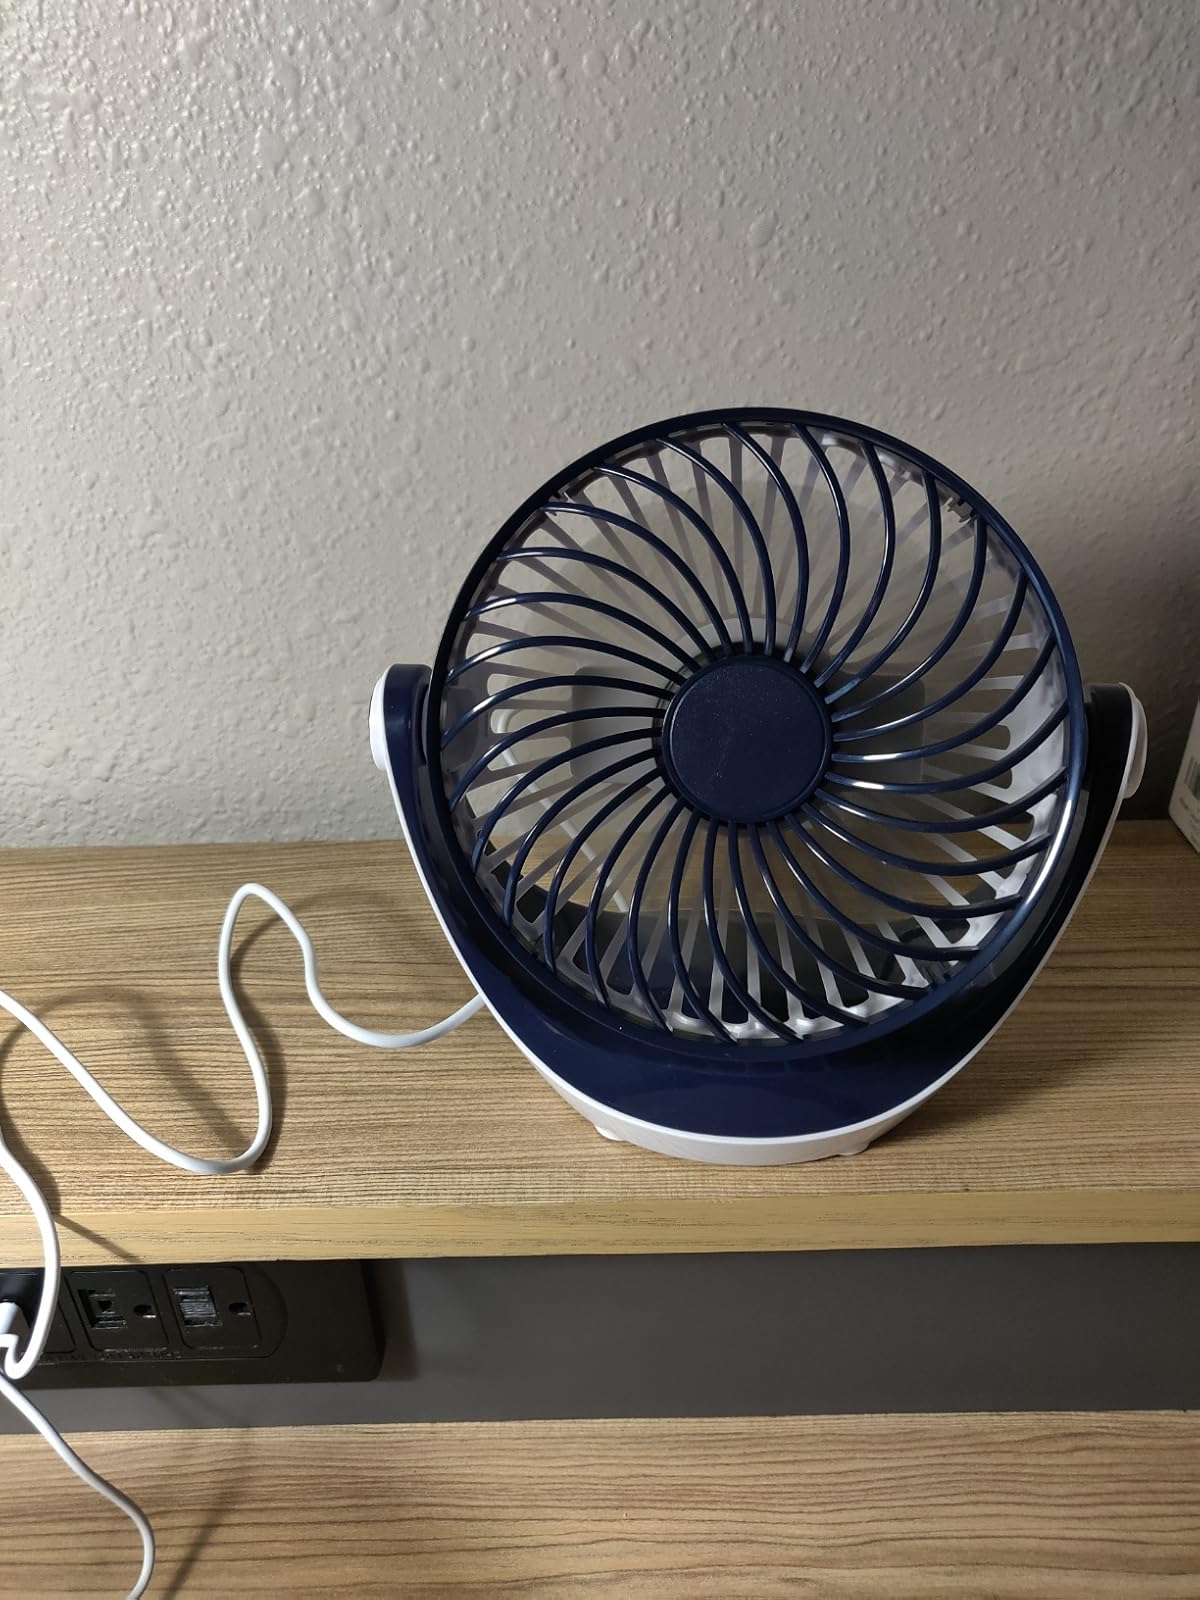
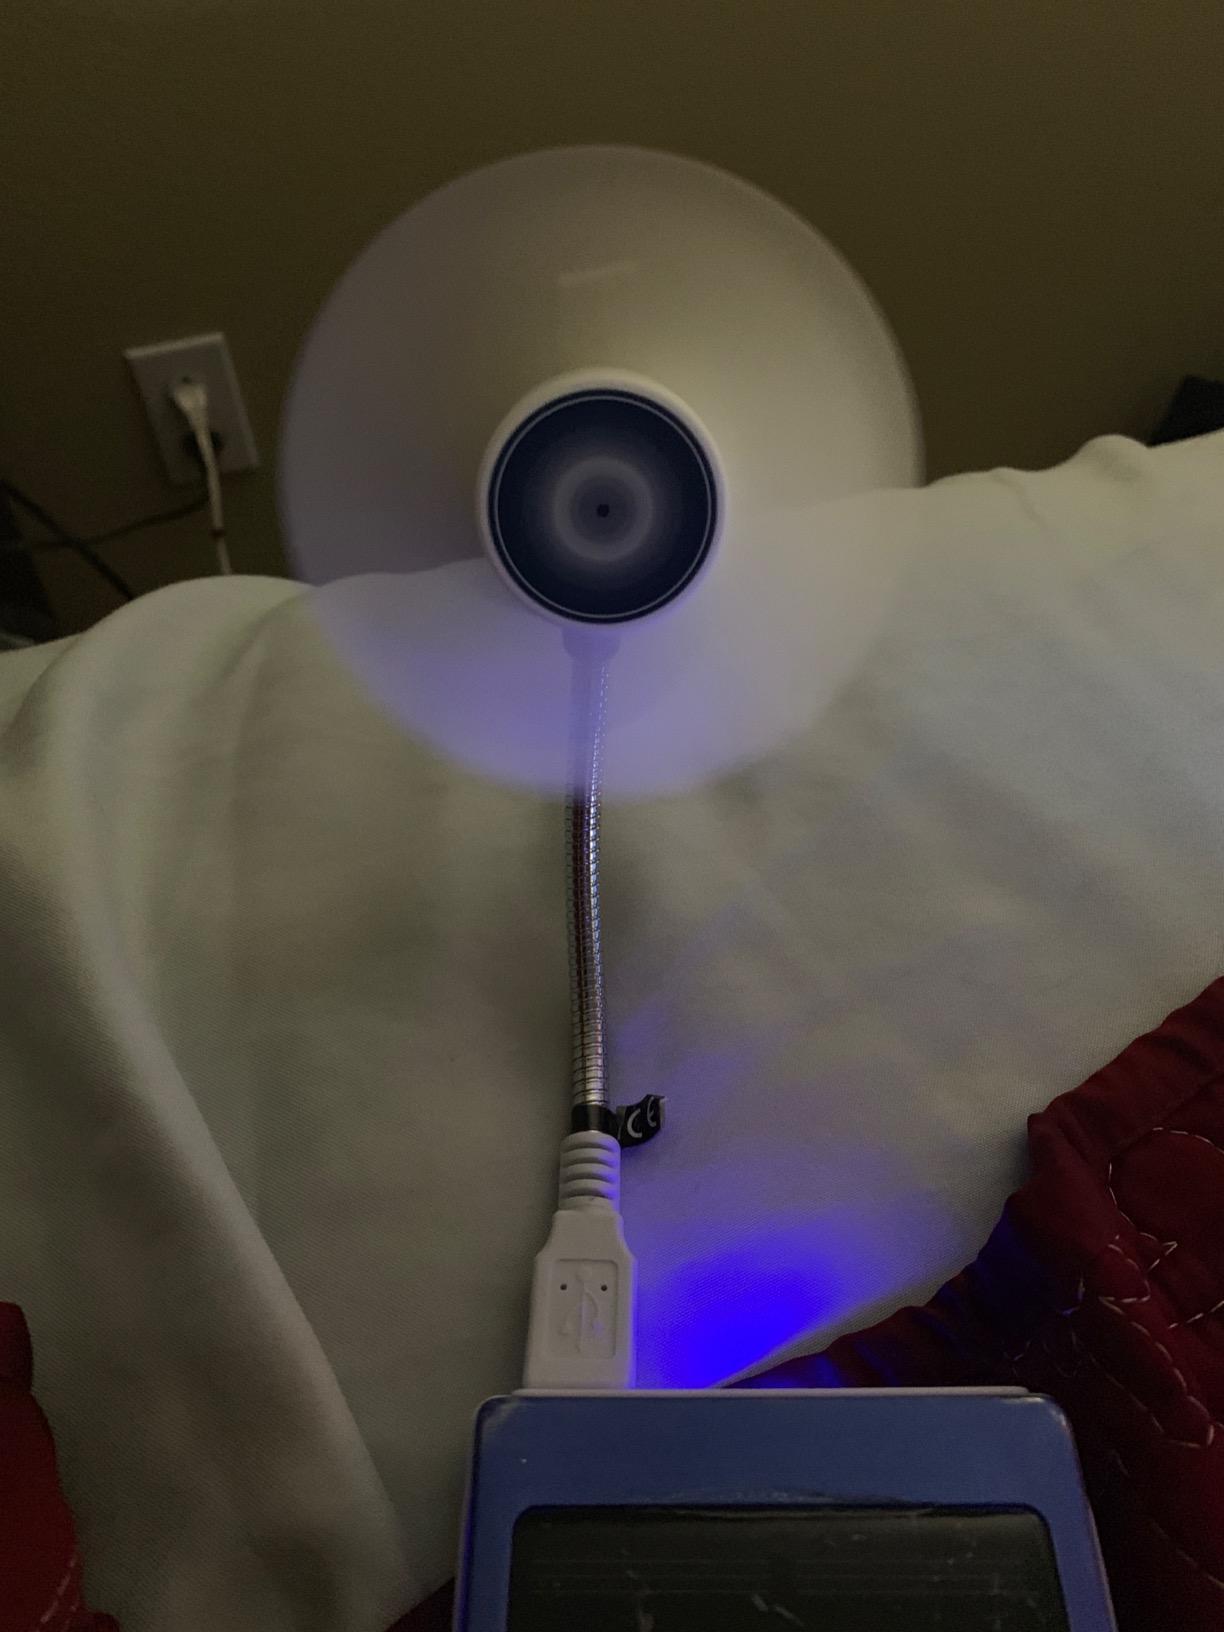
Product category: fan
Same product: no